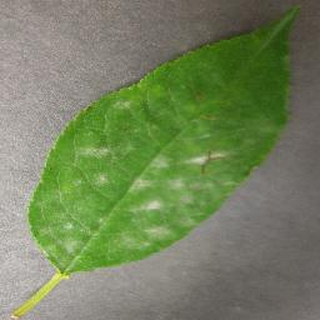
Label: cherry_powdery_mildew